Second Battle of El Alamein

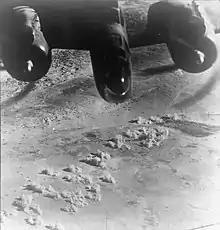
RAF Baltimore of No. 223 Squadron bombing El Daba airfield in support of the Alamein offensive

Dawn aerial reconnaissance showed little change in Axis dispositions and Montgomery ordered that the clearance of the northern corridor should be completed and the New Zealand Division supported by the 10th Armoured Division should push south from Miteirya Ridge. The 9th Australian Division, in the north, should plan a crumbling operation for that night, while in the southern sector, the 7th Armoured Division should continue to try to break through the minefields with support, if necessary, from the 44th Division. "Panzer" units counter-attacked the 51st Highland Division just after sunrise but were defeated.